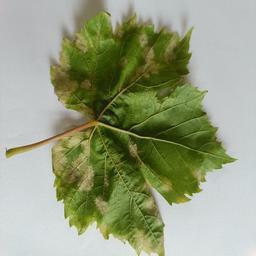
Label: Downy Mildew